Climate change feedbacks

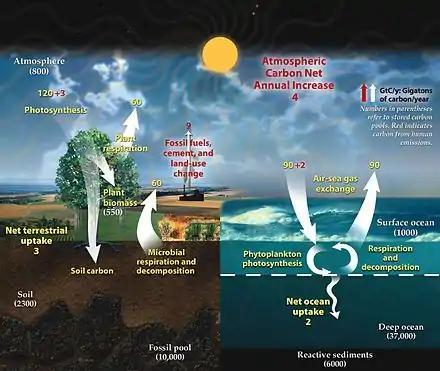
This diagram of the fast carbon cycle shows the movement of carbon between land, atmosphere, soil and oceans in billions of tons of carbon per year. Yellow numbers are natural fluxes, red are human contributions in billions of tons of carbon per year. White numbers indicate stored carbon.

As of 2021, the total surface feedback strength is estimated at 0.35 [0.10 to 0.60] W m/K. On its own, Arctic sea ice decline between 1979 and 2011 was responsible for 0.21 (W/m) of radiative forcing. This is equivalent to a quarter of impact from emissions over the same period. The combined change in all sea ice cover between 1992 and 2018 is equivalent to 10% of all the anthropogenic greenhouse gas emissions. Ice-albedo feedback strength is not constant and depends on the rate of ice loss - models project that under high warming, its strength peaks around 2100 and declines afterwards, as most easily melted ice would already be lost by then.